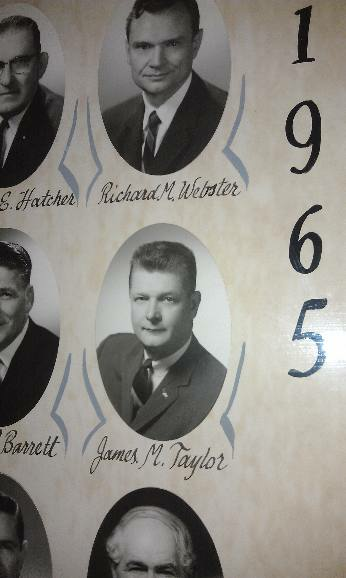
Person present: No